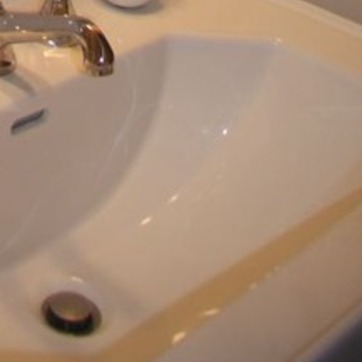
Material: ceramic